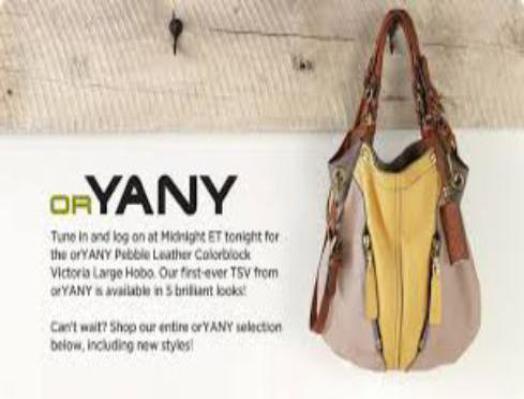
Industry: Clothes